Asterolepis (fish)

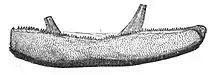
"Asterolepis" lower jaw

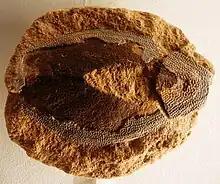
Fossil of "Asterolepis maxima"

Primitive features such as jaw ossifications, a palatoquadrate, and a Meckel's cartilage are present in the "Asterolepis" that are important features shared between antiarchs and other Gnathostomata"." Additionally the "Asterolepis" has box-like dermal armour covering the head and thorax with highly modified pectoral fins that are enclosed in interlocking dermal plates protecting a cartilaginous endocranium and gill region. Also, the vertebral column and the pectoral girdle are cartilaginous. The "Asterolepis" does not have an anal fin or pelvic fins. However it does have a caudal and dorsal fin. Both are covered in similar scales.